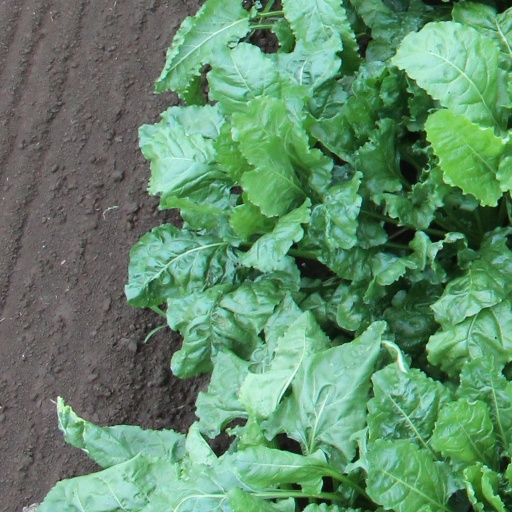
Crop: sugar beet